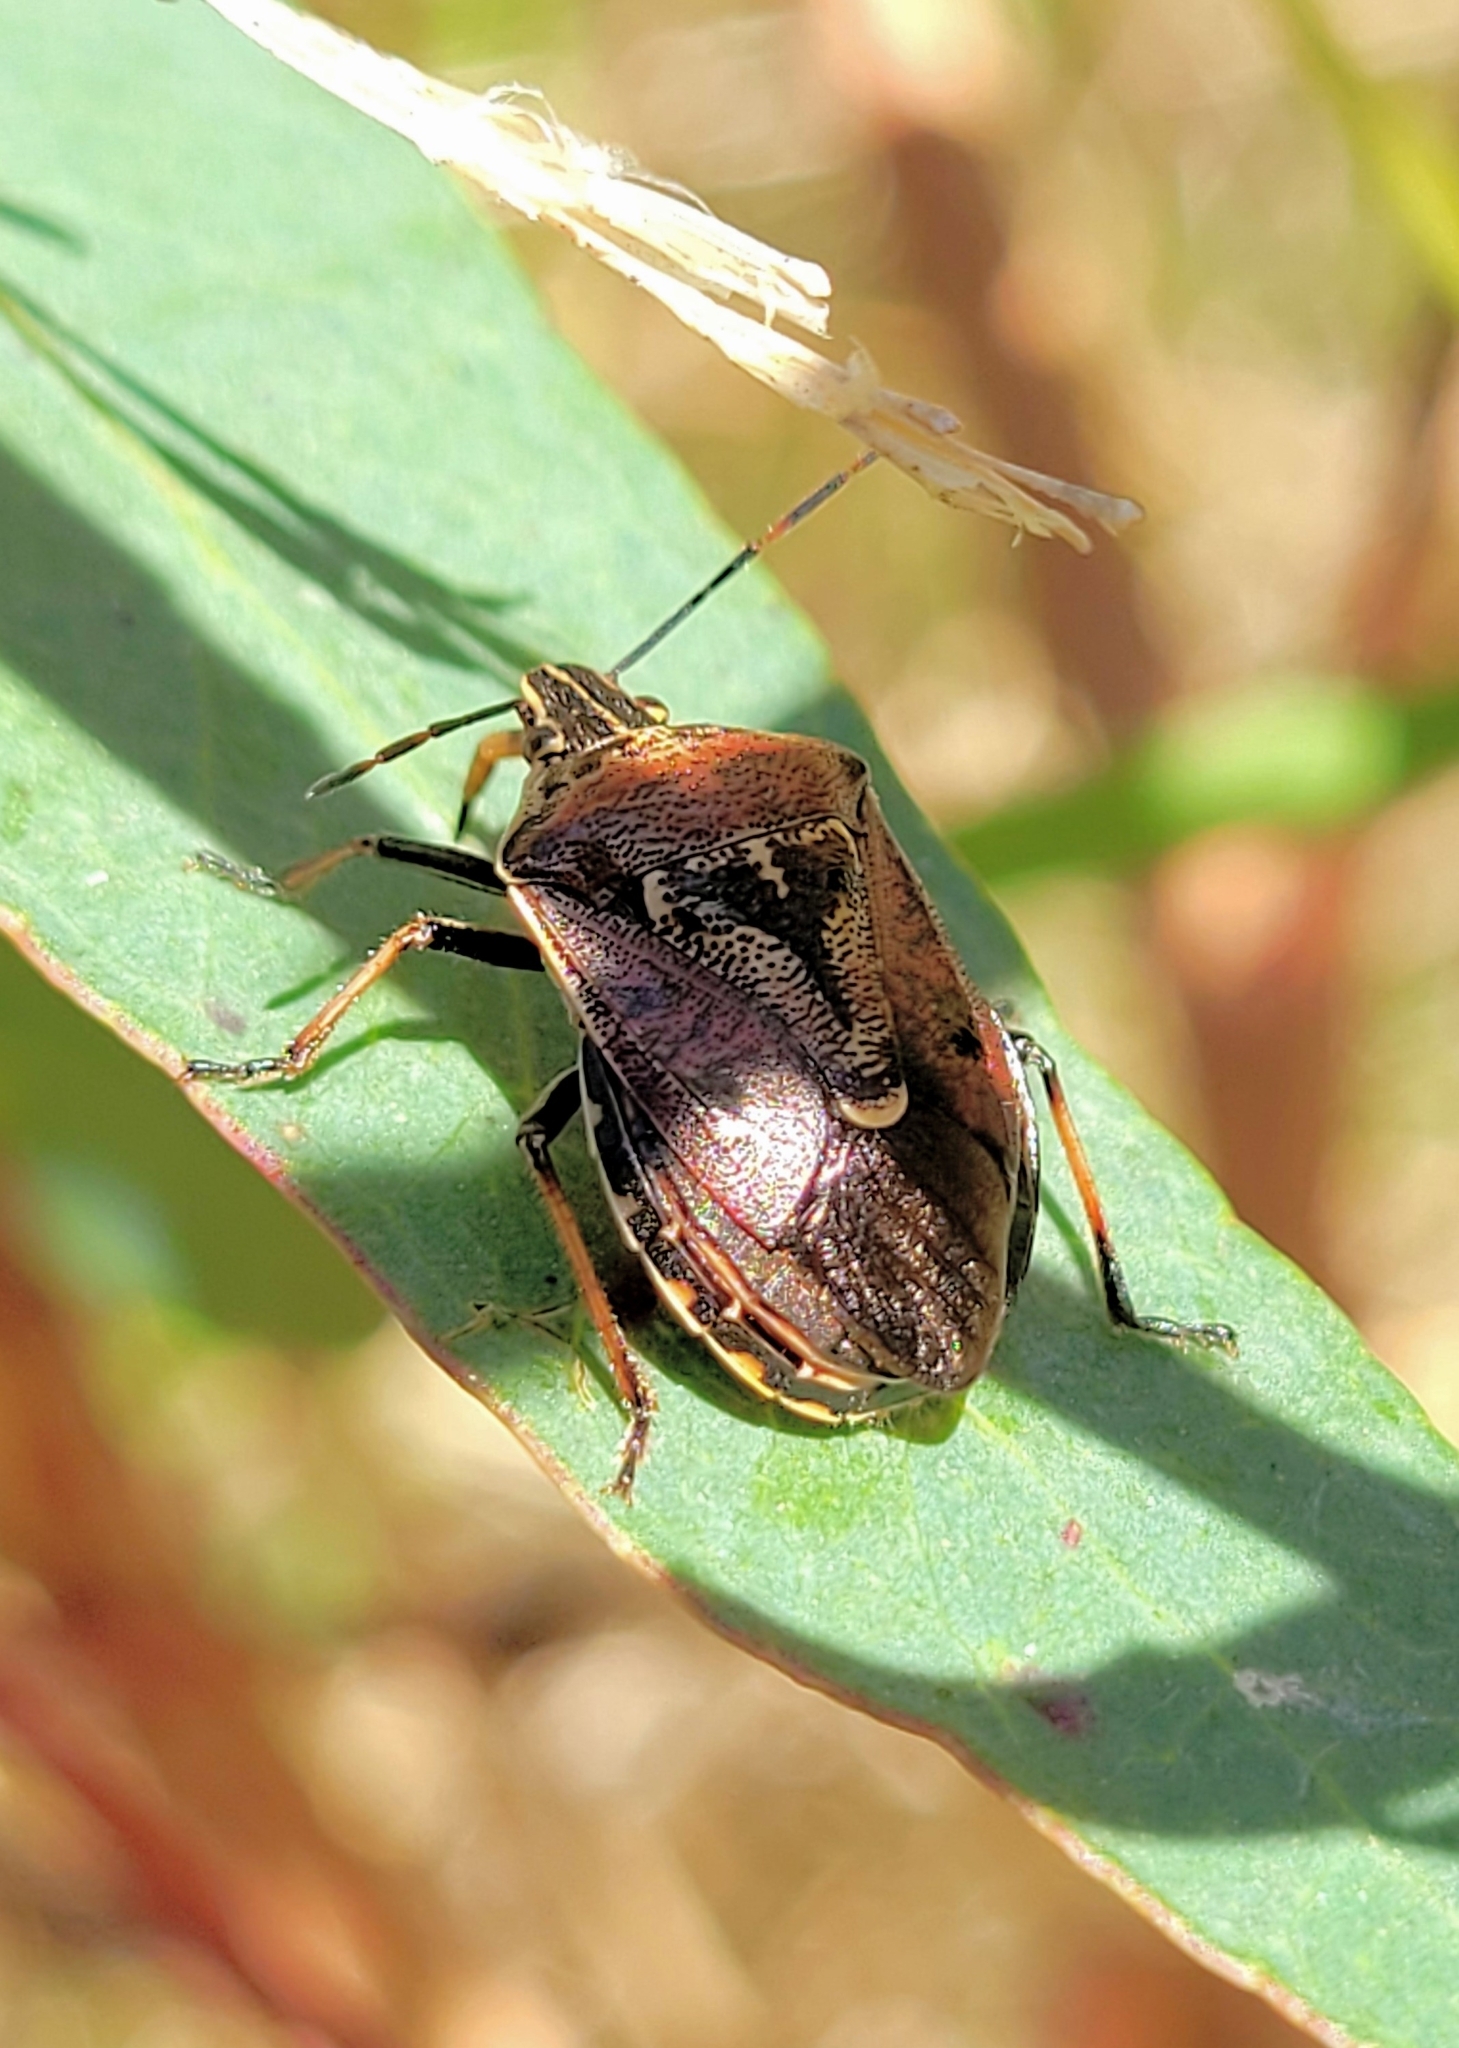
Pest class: stink_bug